Geostationary orbit

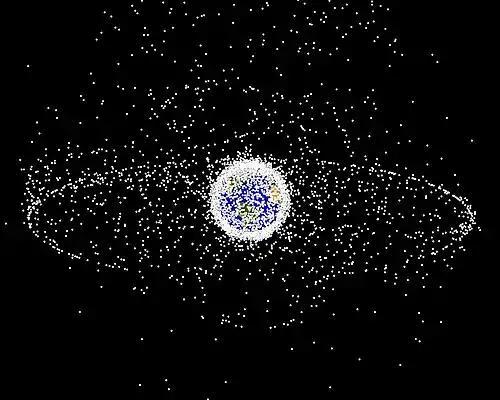
A computer-generated image from 2005 showing the distribution of mostly space debris in geocentric orbit with two areas of concentration: geostationary orbit and low Earth orbit.

In 1929, Herman Potočnik described both geosynchronous orbits in general and the special case of the geostationary Earth orbit in particular as useful orbits for space stations. The first appearance of a geostationary orbit in popular literature was in October 1942, in the first Venus Equilateral story by George O. Smith, but Smith did not go into details. British science fiction author Arthur C. Clarke popularised and expanded the concept in a 1945 paper entitled "Extra-Terrestrial Relays – Can Rocket Stations Give Worldwide Radio Coverage?", published in "Wireless World" magazine. Clarke acknowledged the connection in his introduction to "The Complete Venus Equilateral". The orbit, which Clarke first described as useful for broadcast and relay communications satellites, is sometimes called the Clarke orbit. Similarly, the collection of artificial satellites in this orbit is known as the Clarke Belt.